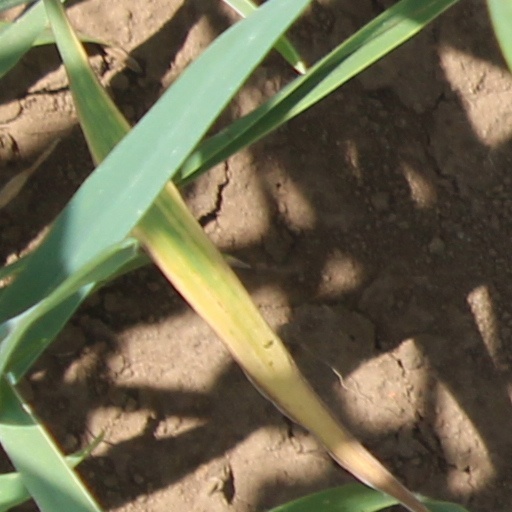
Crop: wheat